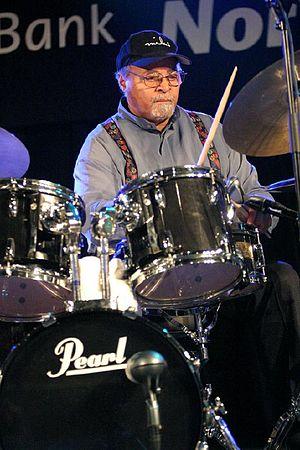
Le NEA Jazz Masters Fellowship est une récompense remise tous les ans depuis 1982 par le National Endowment for the Arts à des musiciens de jazz à la carrière établie en reconnaissance de leur œuvre.
Wilbur James Cobb, dit Jimmy Cobb, né le 20 janvier 1929 à Washington D.C. et mort le 24 mai 2020 à New York, est un batteur américain de jazz.